Apache Thrift

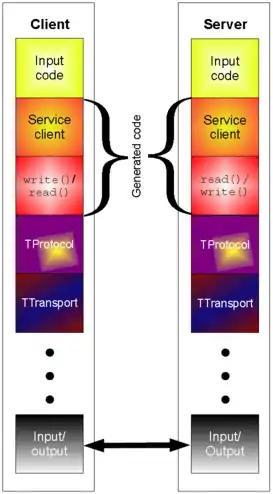
The Apache Thrift API client/server architecture

Thrift includes a complete stack for creating clients and servers. The top part is generated code from the Thrift definition. From this file, the services generate client and processor codes. In contrast to built-in types, created data structures are sent as a result of generated code. The protocol and transport layer are part of the runtime library. With Thrift, it is possible to define a service and change the protocol and transport without recompiling the code. Besides the client part, Thrift includes server infrastructure such as blocking, non-blocking, and multi-threaded servers. The underlying I/O part of the stack is implemented differently for different programming languages.